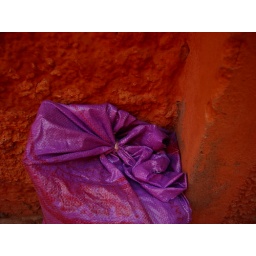
plastic bag and wall in marakesh